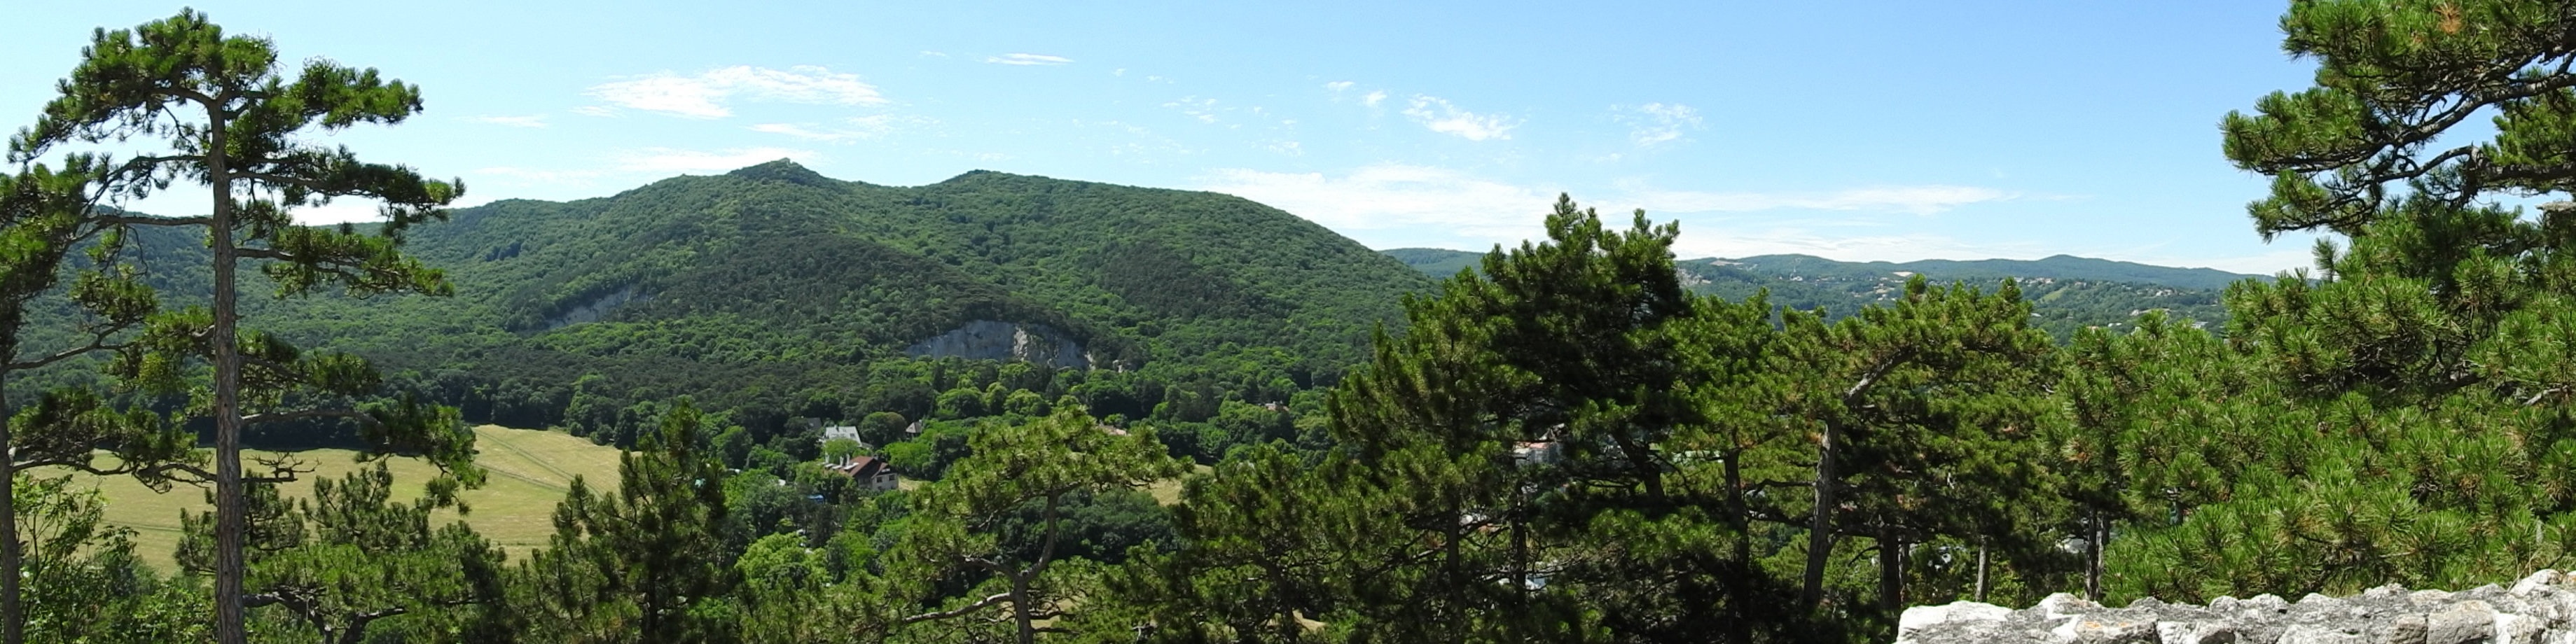
landscape, forest, wilderness, mountain, meadow, view, valley, mountain range, panorama, jungle, national park, ridge, mountain landscape, vegetation, rainforest, outlook, plateau, habitat, ecosystem, nature reserve, hill station, biome, old growth forest, natural environment, geographical feature, mountainous landforms, temperate broadleaf and mixed forest, temperate coniferous forest